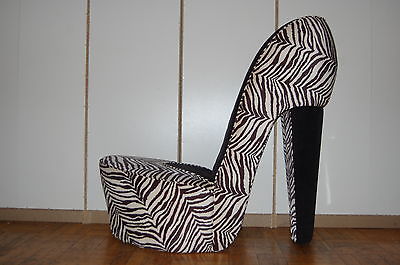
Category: chair